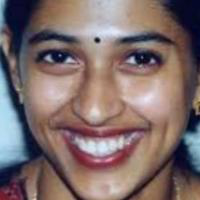
Age group: age 21-30